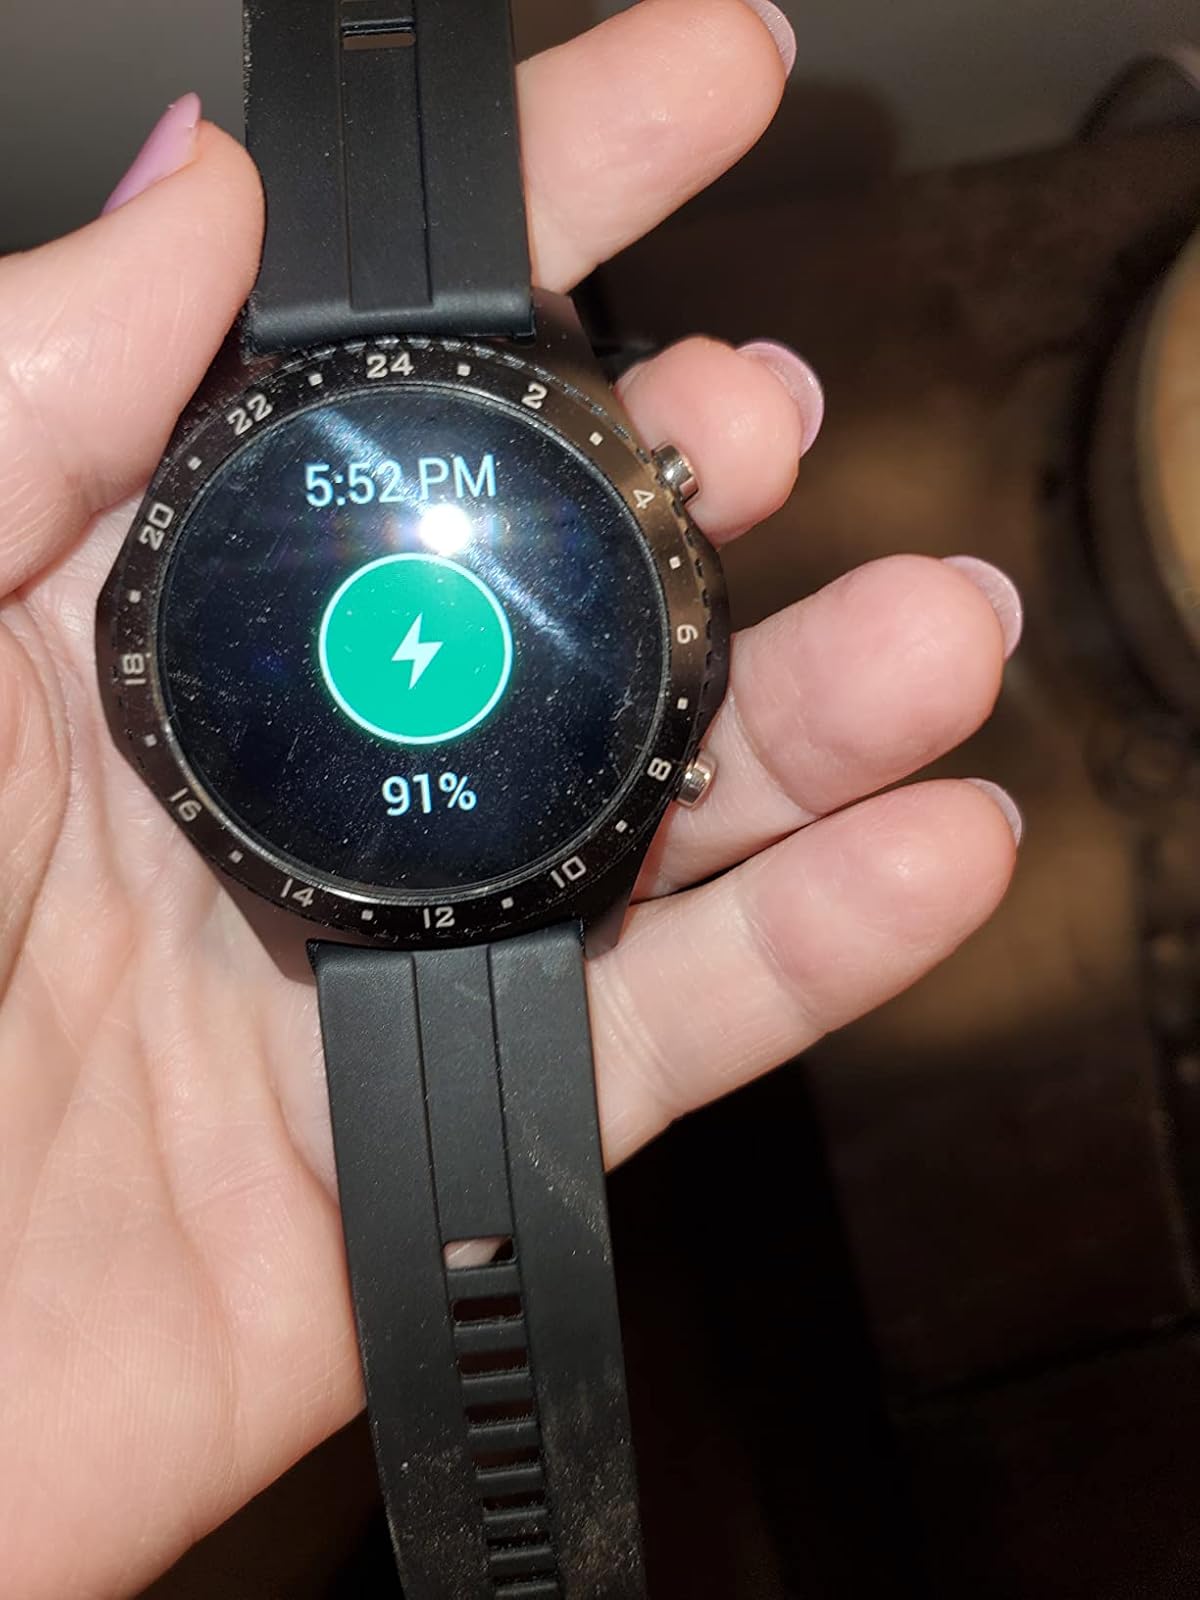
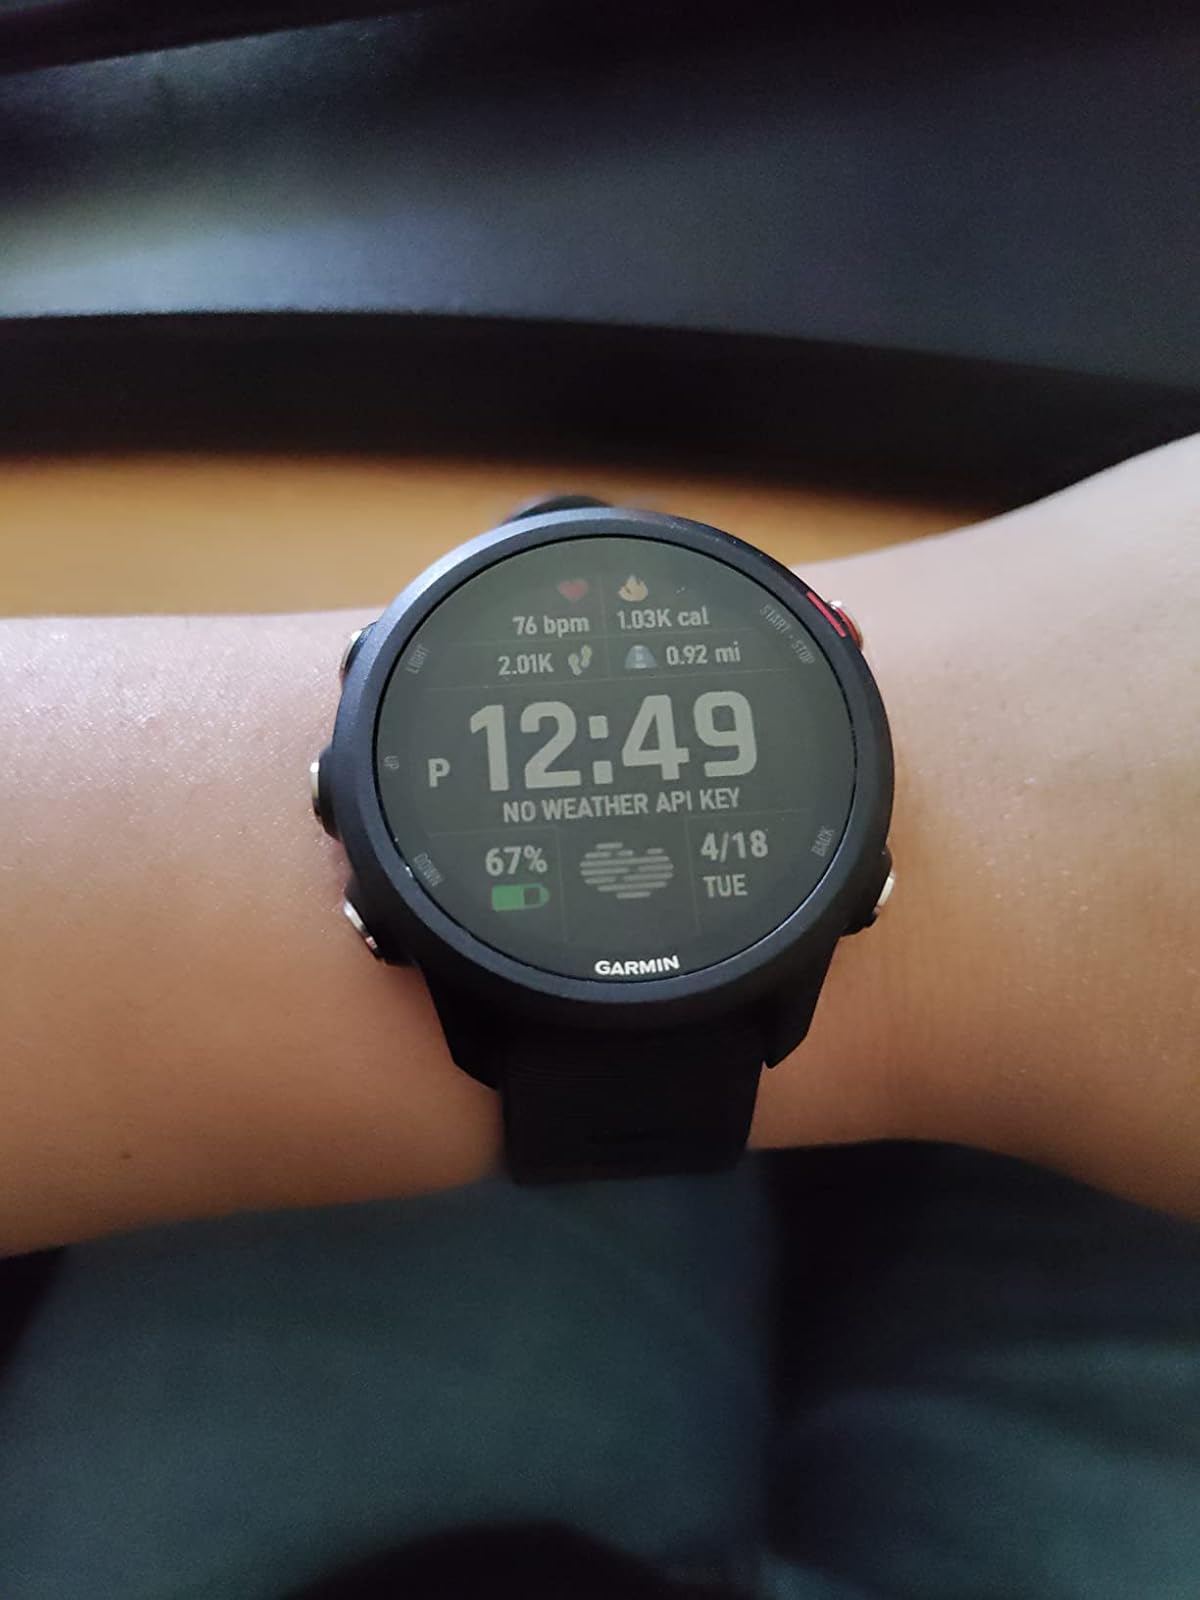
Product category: smartwatch
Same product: no